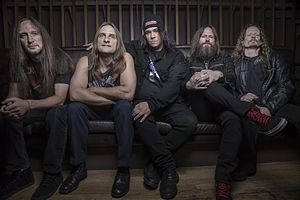
Exodus (band) / Medlemmer
Exodus 2016 Lee Altus, Tom Hunting, Steve Souza, Gary Holt og Jack Gibson.
Exodus er et amerikansk-thrash metal band, startet i 1979 af trommeslageren Tom Hunting, guitaristerne Tim Agnello og Kirk Hammett, og bassisten Carlton Melson. I de første år var Tom Hunting både sanger og trommeslager. Gary Holt var i starten roadie for bandet, og blev gode venner med Kirk Hammett. Gary Holt lærte de første guitar akkorder af Kirk Hammett, og da Tim Agnello forlod Exodus i 1981 overtog Gary Holt pladsen som guitarist, og har som eneste medlem medvirket på alle gruppes plader. I 1982 blev Paul Baloff lead sanger.